St. Louis Intercollegiate Athletic Conference

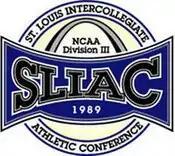
Historic logo

The SLIAC currently has nine full members; eight are private schools and one is public: